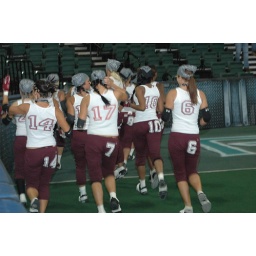
Tamp Breeze girls taking a lap around the field